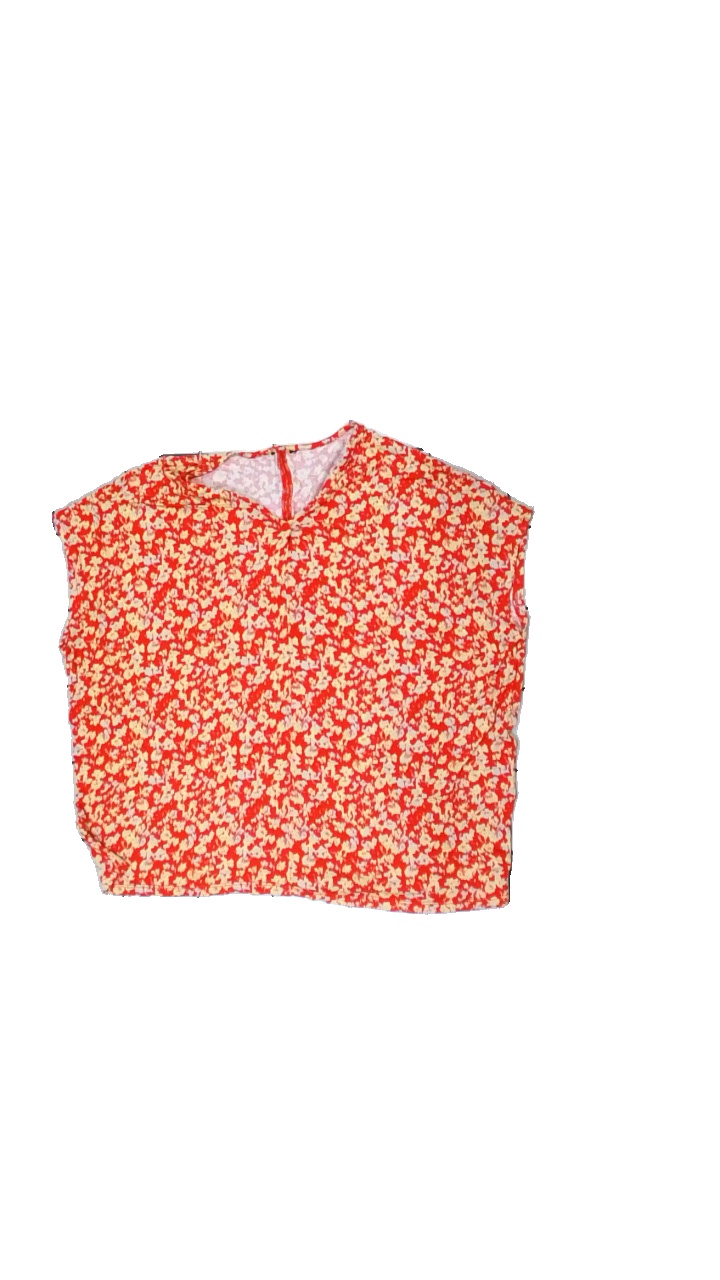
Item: T-shirt (Ladies)
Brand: Missing
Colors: Red, Yellow, Beige
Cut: Loose
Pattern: Other
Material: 100% Viscose
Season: All
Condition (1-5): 5
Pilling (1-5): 5
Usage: Reuse
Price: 50-100